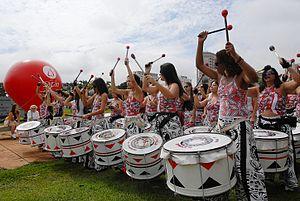
Batala est un groupe international de samba reggae originaire de Salvador de Bahia, au nord-est du Brésil.